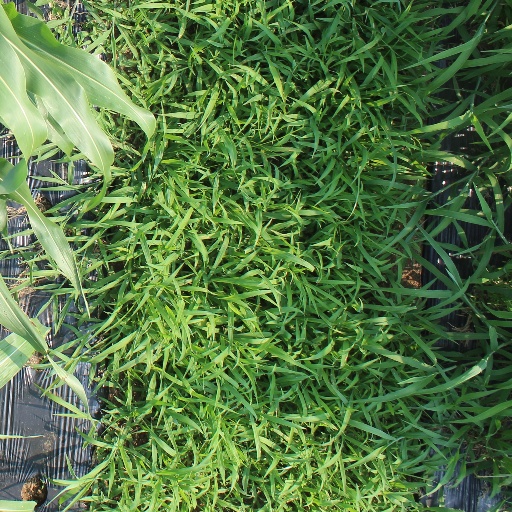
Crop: sorghum